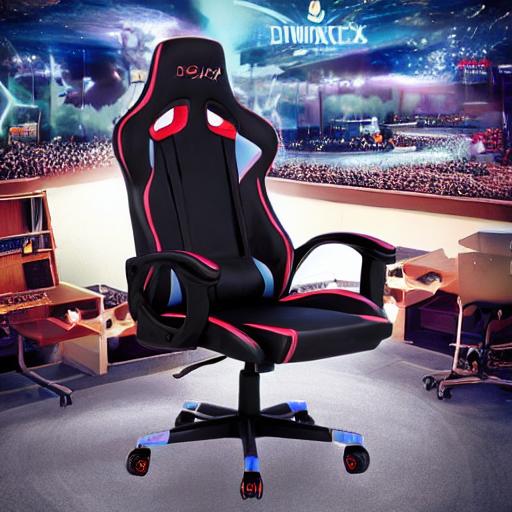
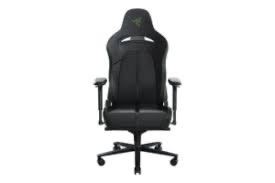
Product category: items_chair
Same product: no